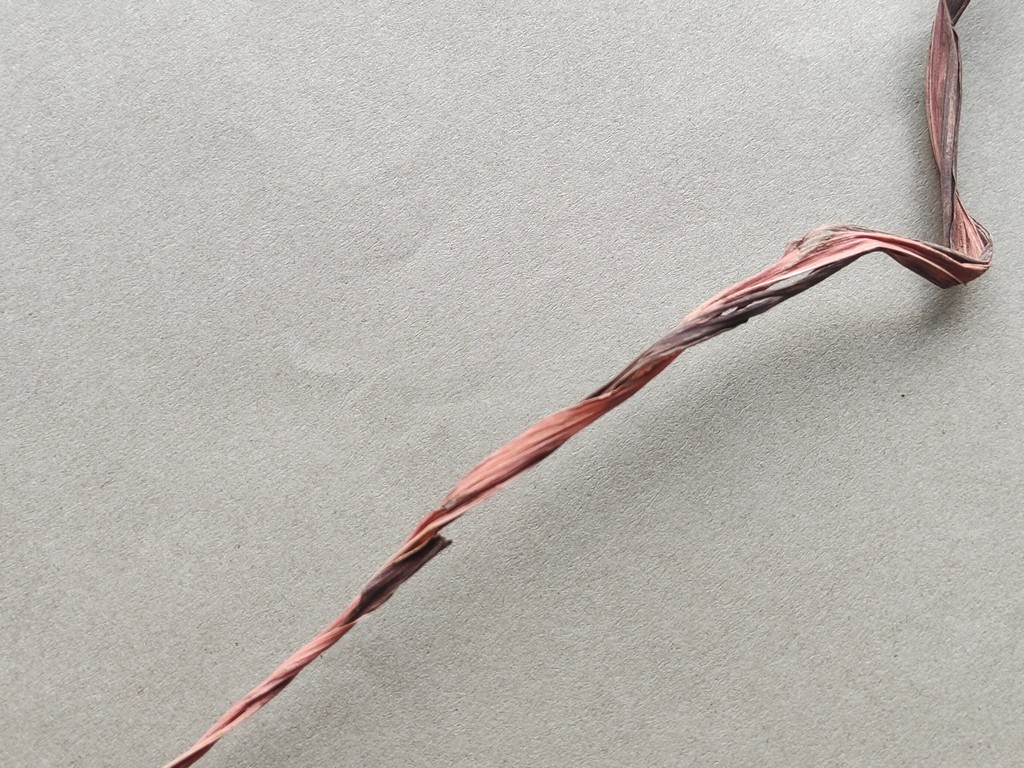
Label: Dried